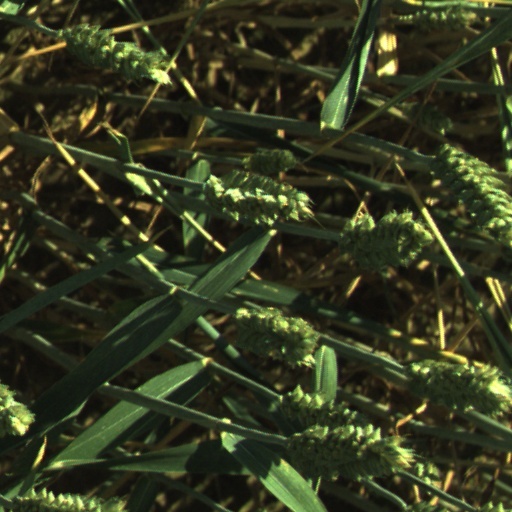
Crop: wheat